2023 European Athletics Indoor Championships – Women's 400 metres

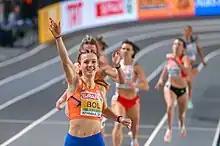
Femke Bol (in the front) finishing first in the final

The five heats of round 1 were held on 3 March 2023, starting at 10:40 (UTC+3) in the morning. Of the twenty-seven competing athletes from sixteen nations, the first two athletes in each heat and the next two fastest advanced to the semi-finals. In the first heat, Duna Viñals of Andorra set a national record of 57.71 s. In the fifth heat, Tereza Petržilková of Czech Republic, Helena Ponette of Belgium, and Cliodhna Manning of Ireland ran personal best times.